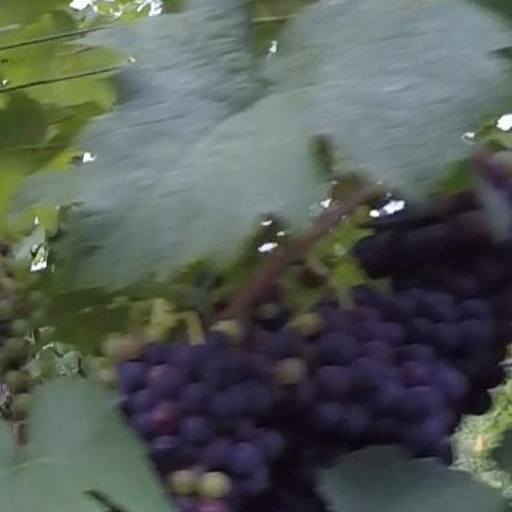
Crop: grape